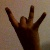
The image shows a hand gesture representing the number 8 in Indian Sign Language.